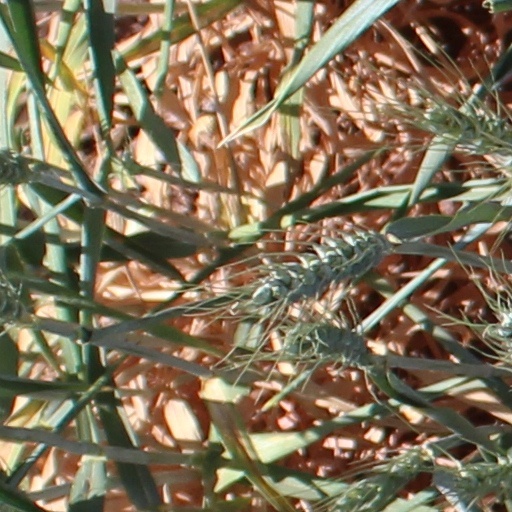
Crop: wheat